Michael Atiyah

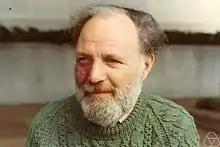
Isadore Singer (in 1977), who worked with Atiyah on index theory

Atiyah's works on K-theory, including his book on K-theory are reprinted in volume 2 of his collected works.